Tutein House

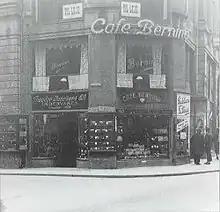
Café Bernina.

In 1880, purchased the property. In 18811883, he adapted and expanded the building. The building was heightened with one storey. The new storey was rented out to Kjøbenhavns Telefon-Selskab (KTAS) for use as its first central office. He also replaced the low building in Badstuestræde with a three-bay extension of the corner building.